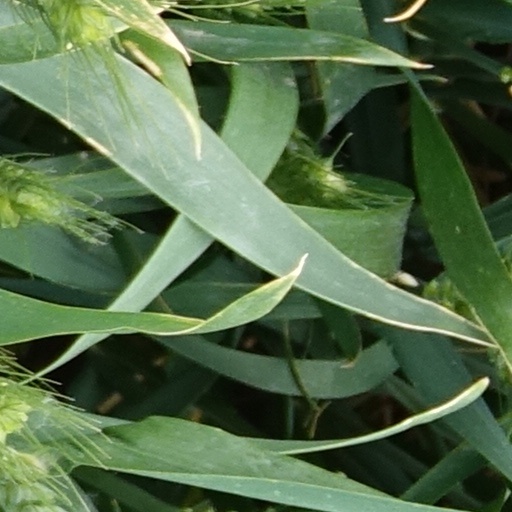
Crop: wheat